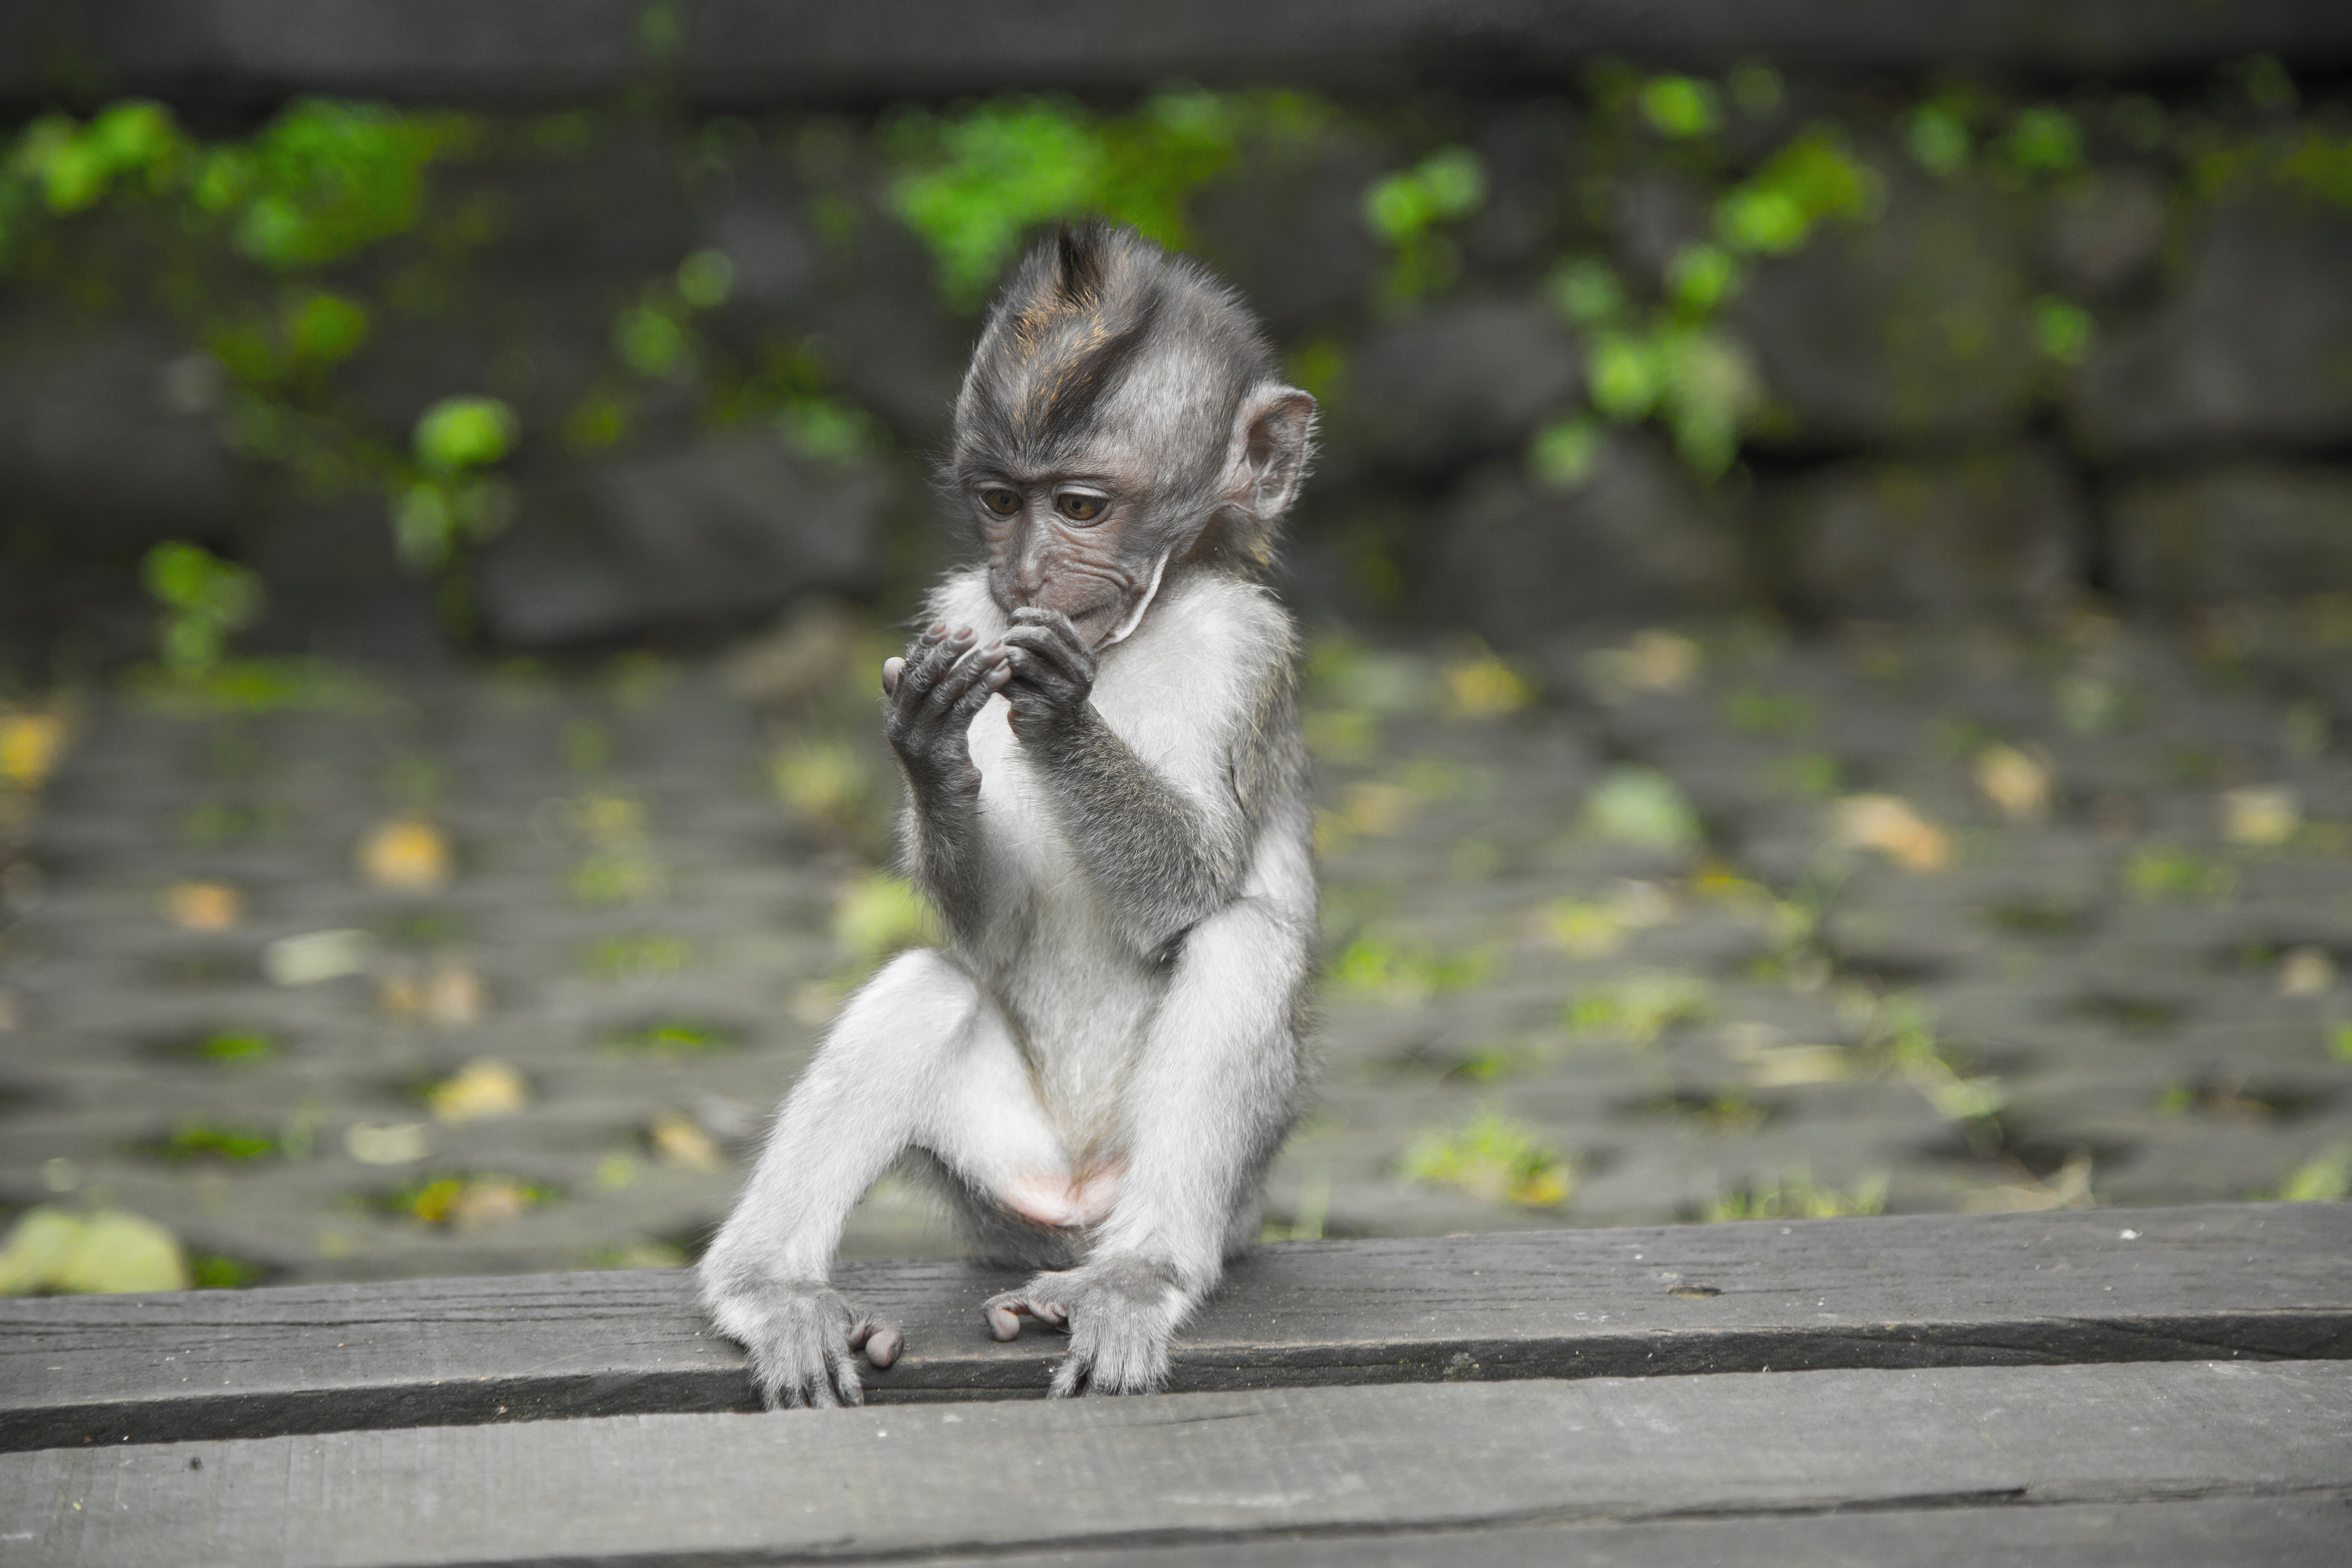
mammal, vertebrate, macaque, tail, primate, wildlife, sitting, plant, zoo